Battle of Tolosa (1813)

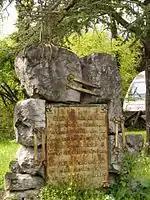
Memorial to French soldiers killed at Beasain.

Clausel assumed command of the Army of the North on 21 February 1813. Meanwhile, Mina with 2,800 guerillas repulsed the attacks of the 3,150 French soldiers of Louis Jean Nicolas Abbé's Army of the North division at Tiebas-Muruarte de Reta on 8 February. After this defeat the 328 survivors of the French garrison of Tafalla surrendered. Mina inflicted another disaster on the French at Lerín on 31 March. His 2,100 guerillas surprised and wiped out two battalions that were busily sacking the town. These 1,500 troops belonged to Marie Étienne de Barbot's 2nd Division of the Army of Portugal. The Spanish captured 663 French soldiers in the debacle. Though Barbot was nearby with six battalions, he failed to intervene.